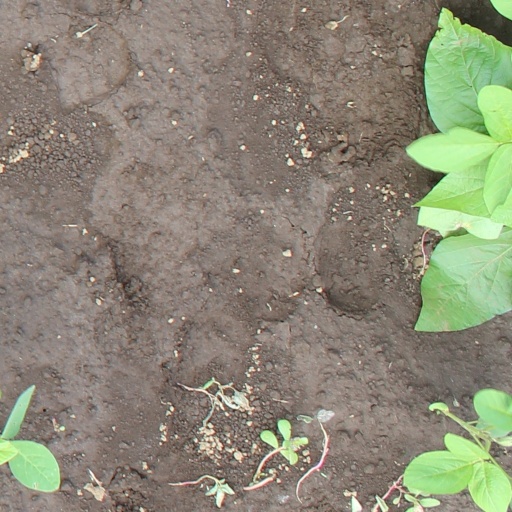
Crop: soybean